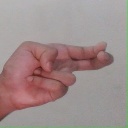
अक्षर: ह